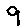
Label: 9